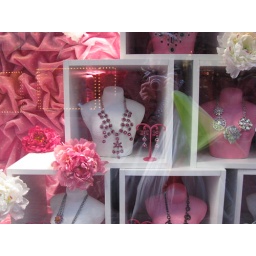
reflection in pink adds green